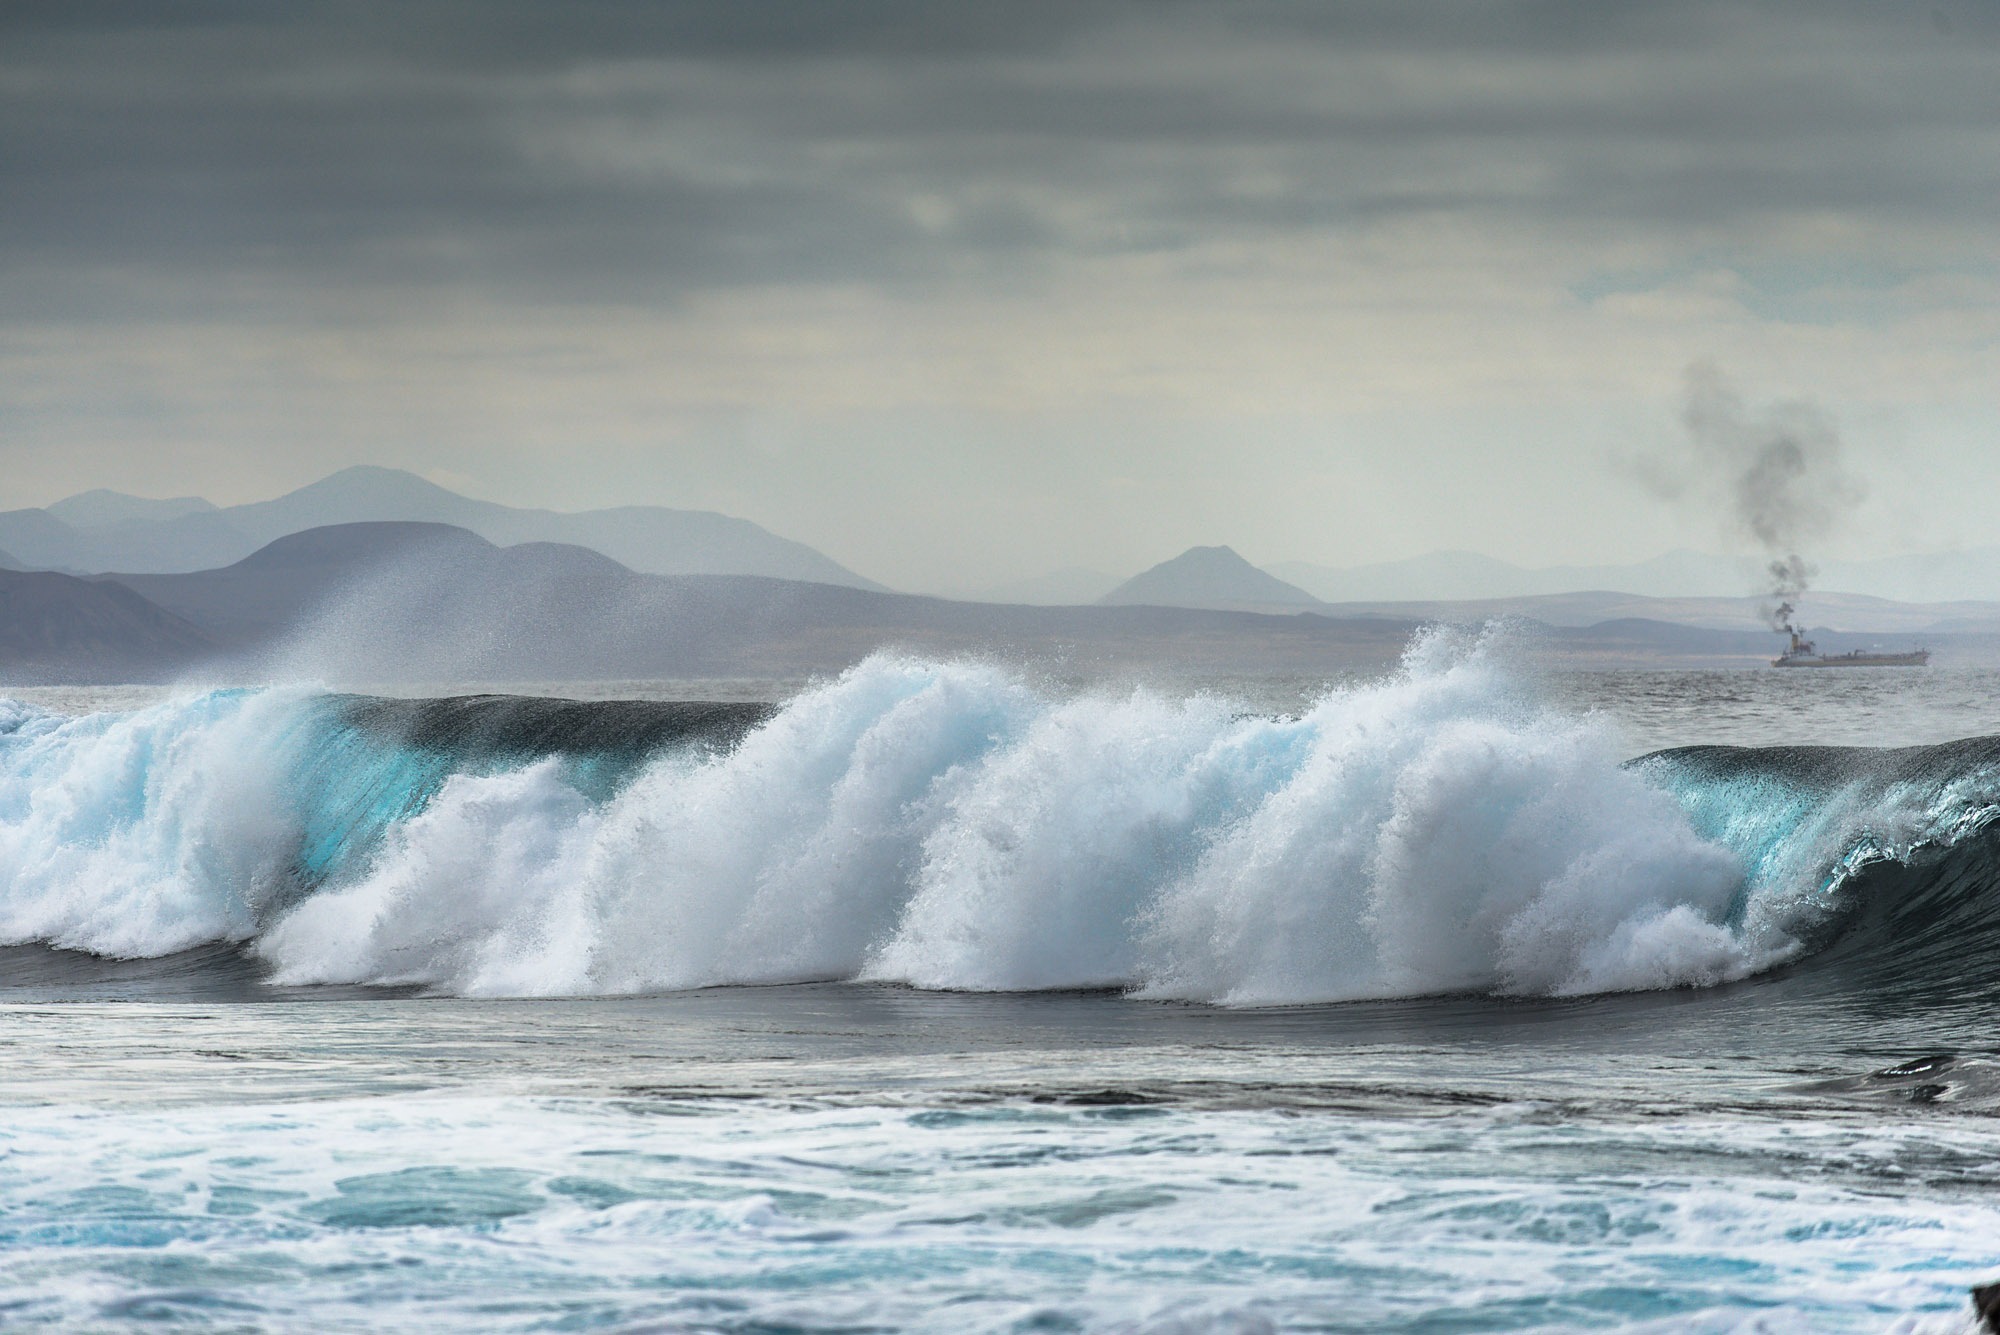
sea, coast, ocean, shore, wave, ice, surf, surfing, iceberg, fuerteventura, lanzarote, arctic ocean, wind wave, playa blanca